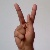
The image shows a hand gesture representing the letter 'K' in Indian Sign Language.